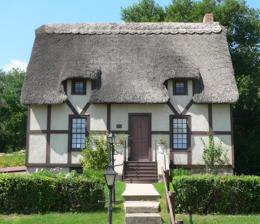
Building: Shakespeare Garden and Anne Hathaway Cottage
Country: United States of America
Year built: 1932
United States historic place Shakespeare Garden and Shay House U.S. National Register of Historic Places Show map of South Dakota Show map of the United States Location 501 Alene Ave. N., Wessington Springs, South Dakota Coordinates 44°5′3.4″N 98°34′31.8″W / 44.084278°N 98.575500°W / 44.084278; -98.575500 ( Shakespeare Garden and Shay House ) Area 2 acres (0.81 ha) Built 1927 ( 1927 ) Architectural style Tudor Revival NRHP reference No. 79003681 Added to NRHP November 14, 1979 The Shakespeare Garden and Anne Hathaway Cottage is a recreation of Anne Hathaway's Cottage in Wessington Springs, South Dakota , United States. Inspired by the original cottage during a vacation to England, Emma Shay completed the house and adjoining Shakespeare garden in 1932 and 1927, respectively. It currently serves as a public tourist attraction and an event venue. In 1979, it was listed on the National Register of Historic Places as the Shakespeare Garden and Shay House for its unique architecture. It is one of the few examples of a 20th-century formal garden in South Dakota . History Emma Abigail Freeland was born in New York in 1868. In 1895, she married Clark Shay, and both became instructors at Wessington Springs College . An avid reader of William Shakespeare , Emma travelled to England in 1926 to tour gardens planted by the National Shakespeare Association. Shay recruited her English class to plant the Shakespeare garden during the spring of 1927. At the time of completion, it was the first Shakespeare garden in South Dakota. Some of the first plants were grown from seeds Shay had obtained in England. For the Shays' retirement home, Emma took inspiration from Anne Hathaway's cottage at Shottery , Stratford-upon-Avon . The house was finished in 1932. Emma Shay died in 1945 and Clark Shay died in 1951. The grounds were maintained by the English Department at Wessington Springs College until it closed in 1964, after which time caretaking fell to a private organization. As the rest of the college was demolished for a new development in 1970, the Shay property is the only remaining structure from the college. By 1979, the property was in need of repairs and the garden was suffering from severe drought. The garden and cottage were listed together on the National Register of Historic Places in 1979. In 1989, a group of Wessington Springs residents formed the Shakespeare Garden Society to buy and restore the grounds in the hopes that it would attract tourists. As part of the works, the society had the asphalt shingle roof thatched , as was the Shays' original plan. 1,400 bales of reed were used to thatch the roof at a total cost of $15,000. The thatcher, Cecil White, travelled to England for two weeks to attend a school on roof thatching. The east-facing windows were also rounded at this time. A plaque honoring the Shays was installed in the garden in 2009, alongside a new hybrid daylily grown specifically for the occasion. Today, the grounds serve as an event venue and local tourist attraction. Shakespearean plays are performed during the summer and English tea sessions are available for public booking. Architecture Shakespeare Garden The 2-acre (0.81 ha) property is located on Alene Avenue North on the west side of Wessington Springs, South Dakota . The grounds sit on a small incline that rises into a small hill in the west. Cottage The Shay House was constructed as a replica of Anne Hathaway's 16th-century cottage in Shottery, Stratford-upon-Avon, England, and as such was built in the Tudor Revival style. It is a two-story, thatched-roof cottage, with a stucco exterior. Its main entrance faces the street on the east. One brick chimney sits against the building's north wall. Strapwork and nine double-hung sash windows run around the building. The roof is a steep-pitched gable with two shed wall dormer windows on the east side. Originally, the building had asphalt shingles, but the roof was thatched during renovations in the 1990s and 2000s. As of 2000 [update] , it is the only thatched-roof building in South Dakota. On the west side is a small clapboard addition, although the date of its construction is uncertain. Garden The Shakespeare Garden is a rare example of a 20th-century formal garden in South Dakota, although it does contain informal elements. It sits on the north side of the cottage and measures 100 by 150 feet (30 m × 46 m). It contains over 150 types of plants mentioned in Shakespeare's works, as well as other vegetation common in 16th-century England. Flowering plants include lilacs, geraniums, daisies, lilies, and tulips. A picket fence wraps around the street-facing side of the garden. Panorama of the house and gardens See also National Register of Historic Places listings in Jerauld County, South Dakota References